No. 657 Squadron AAC

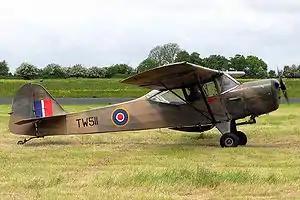
A postwar Auster Mk.V, restored in wartime colours.

No. 657 Squadron was formed at RAF Ouston on 31 January 1943. It went into action in August of that year, in North Africa. It later served in Italy, the Netherlands and Germany. In November 1945, the squadron returned to the UK and continued to support army units in the South of England until disbanded by being renumbered No. 651 Squadron RAF on 1 November 1955.